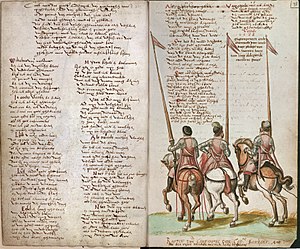
Wilhelmus van Nassouwe
Wilhelmus van Nassouwe